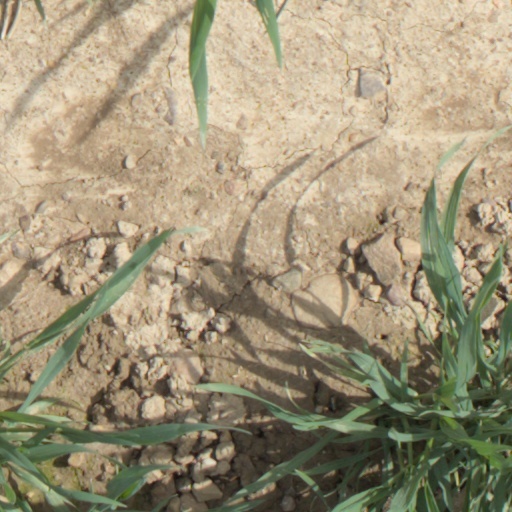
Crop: wheat